Deitra Farr

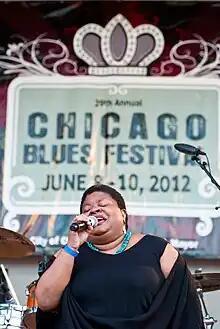
Chicago Blues Festival, June 10, 2012

Deitra Farr (born August 1, 1957) is an American blues, soul and gospel singer-songwriter.